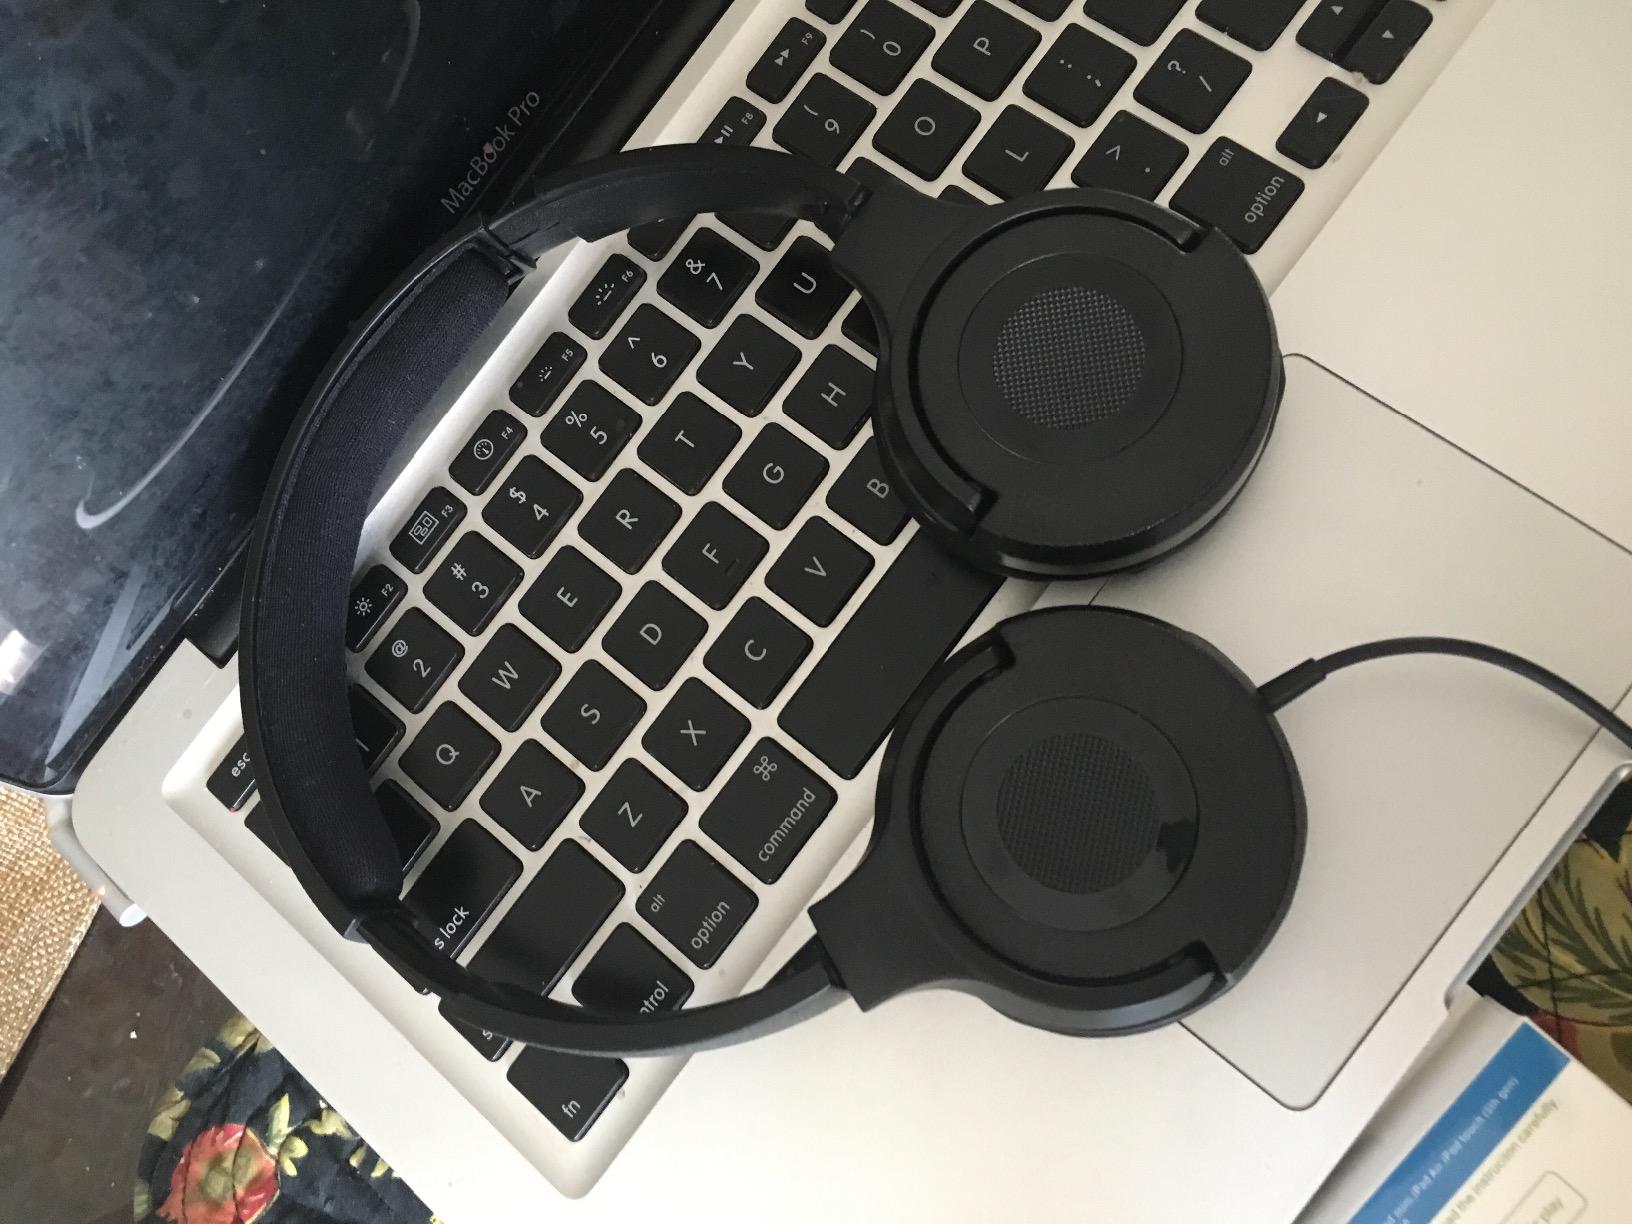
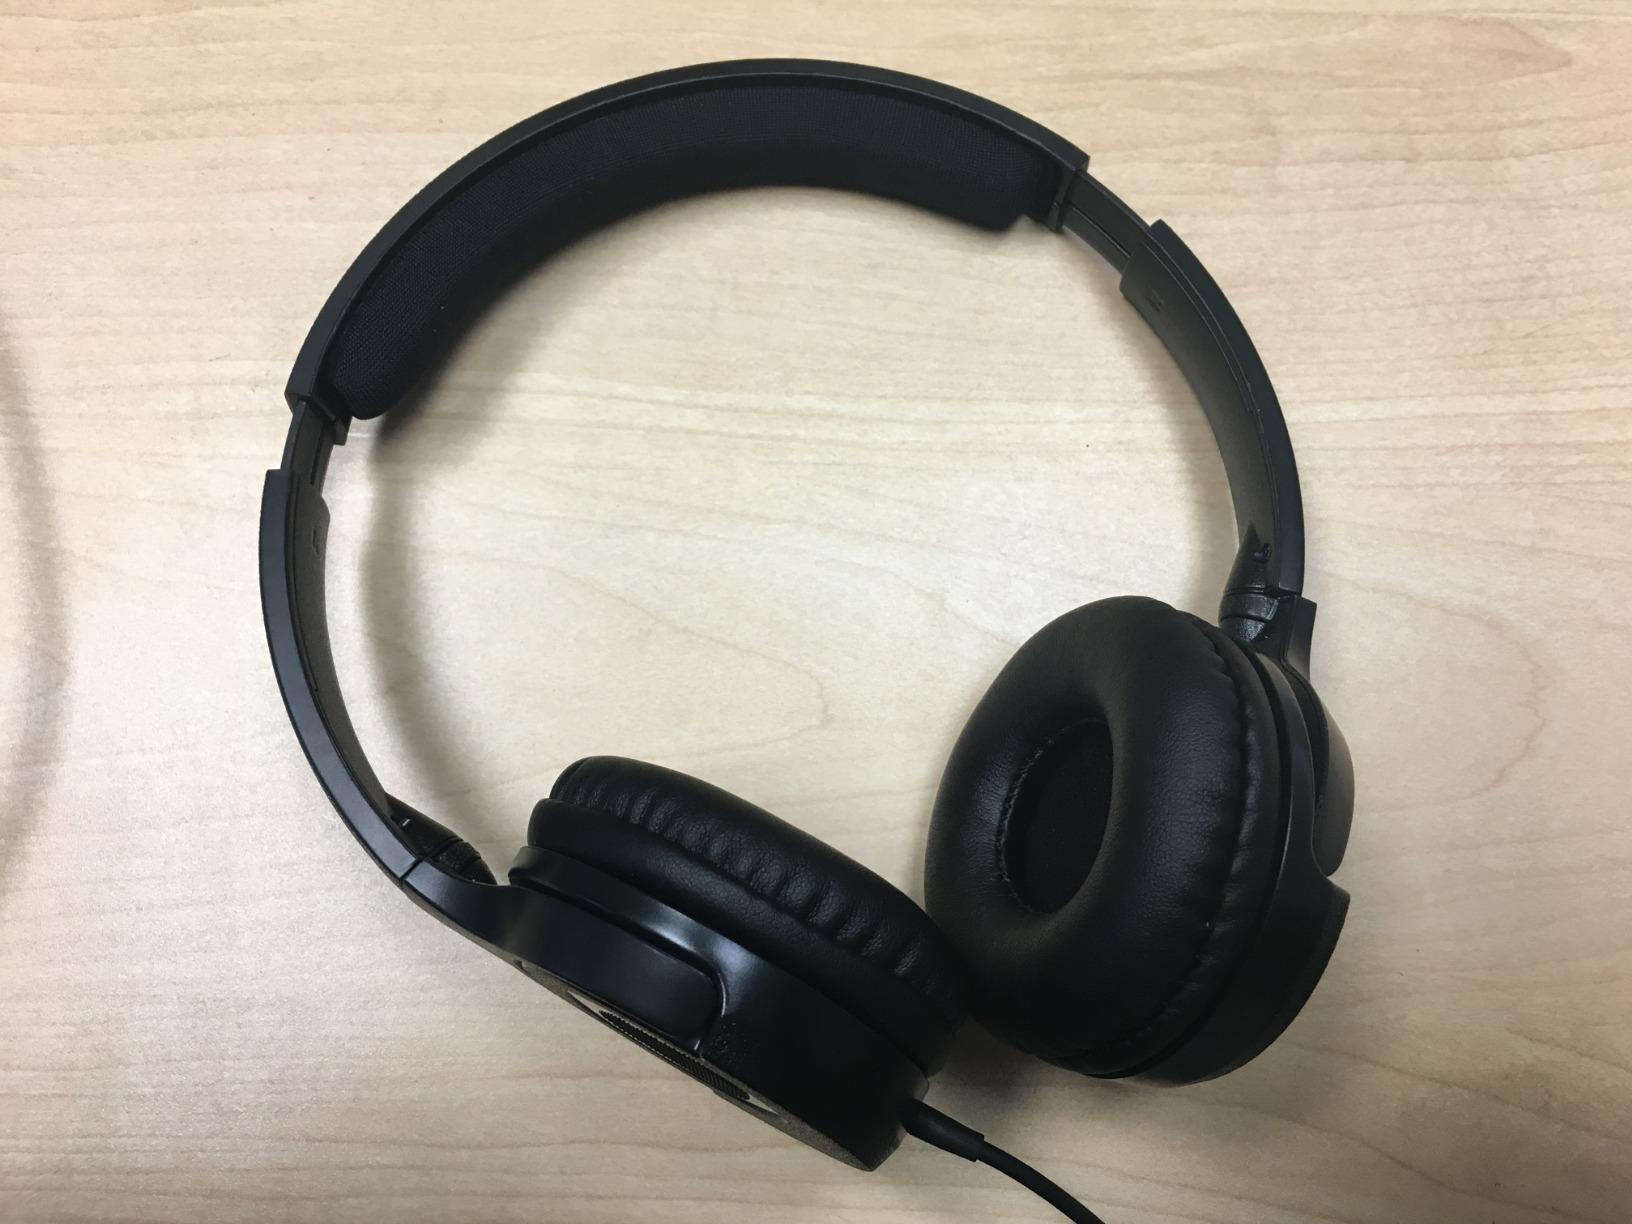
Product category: headphones
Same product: yes